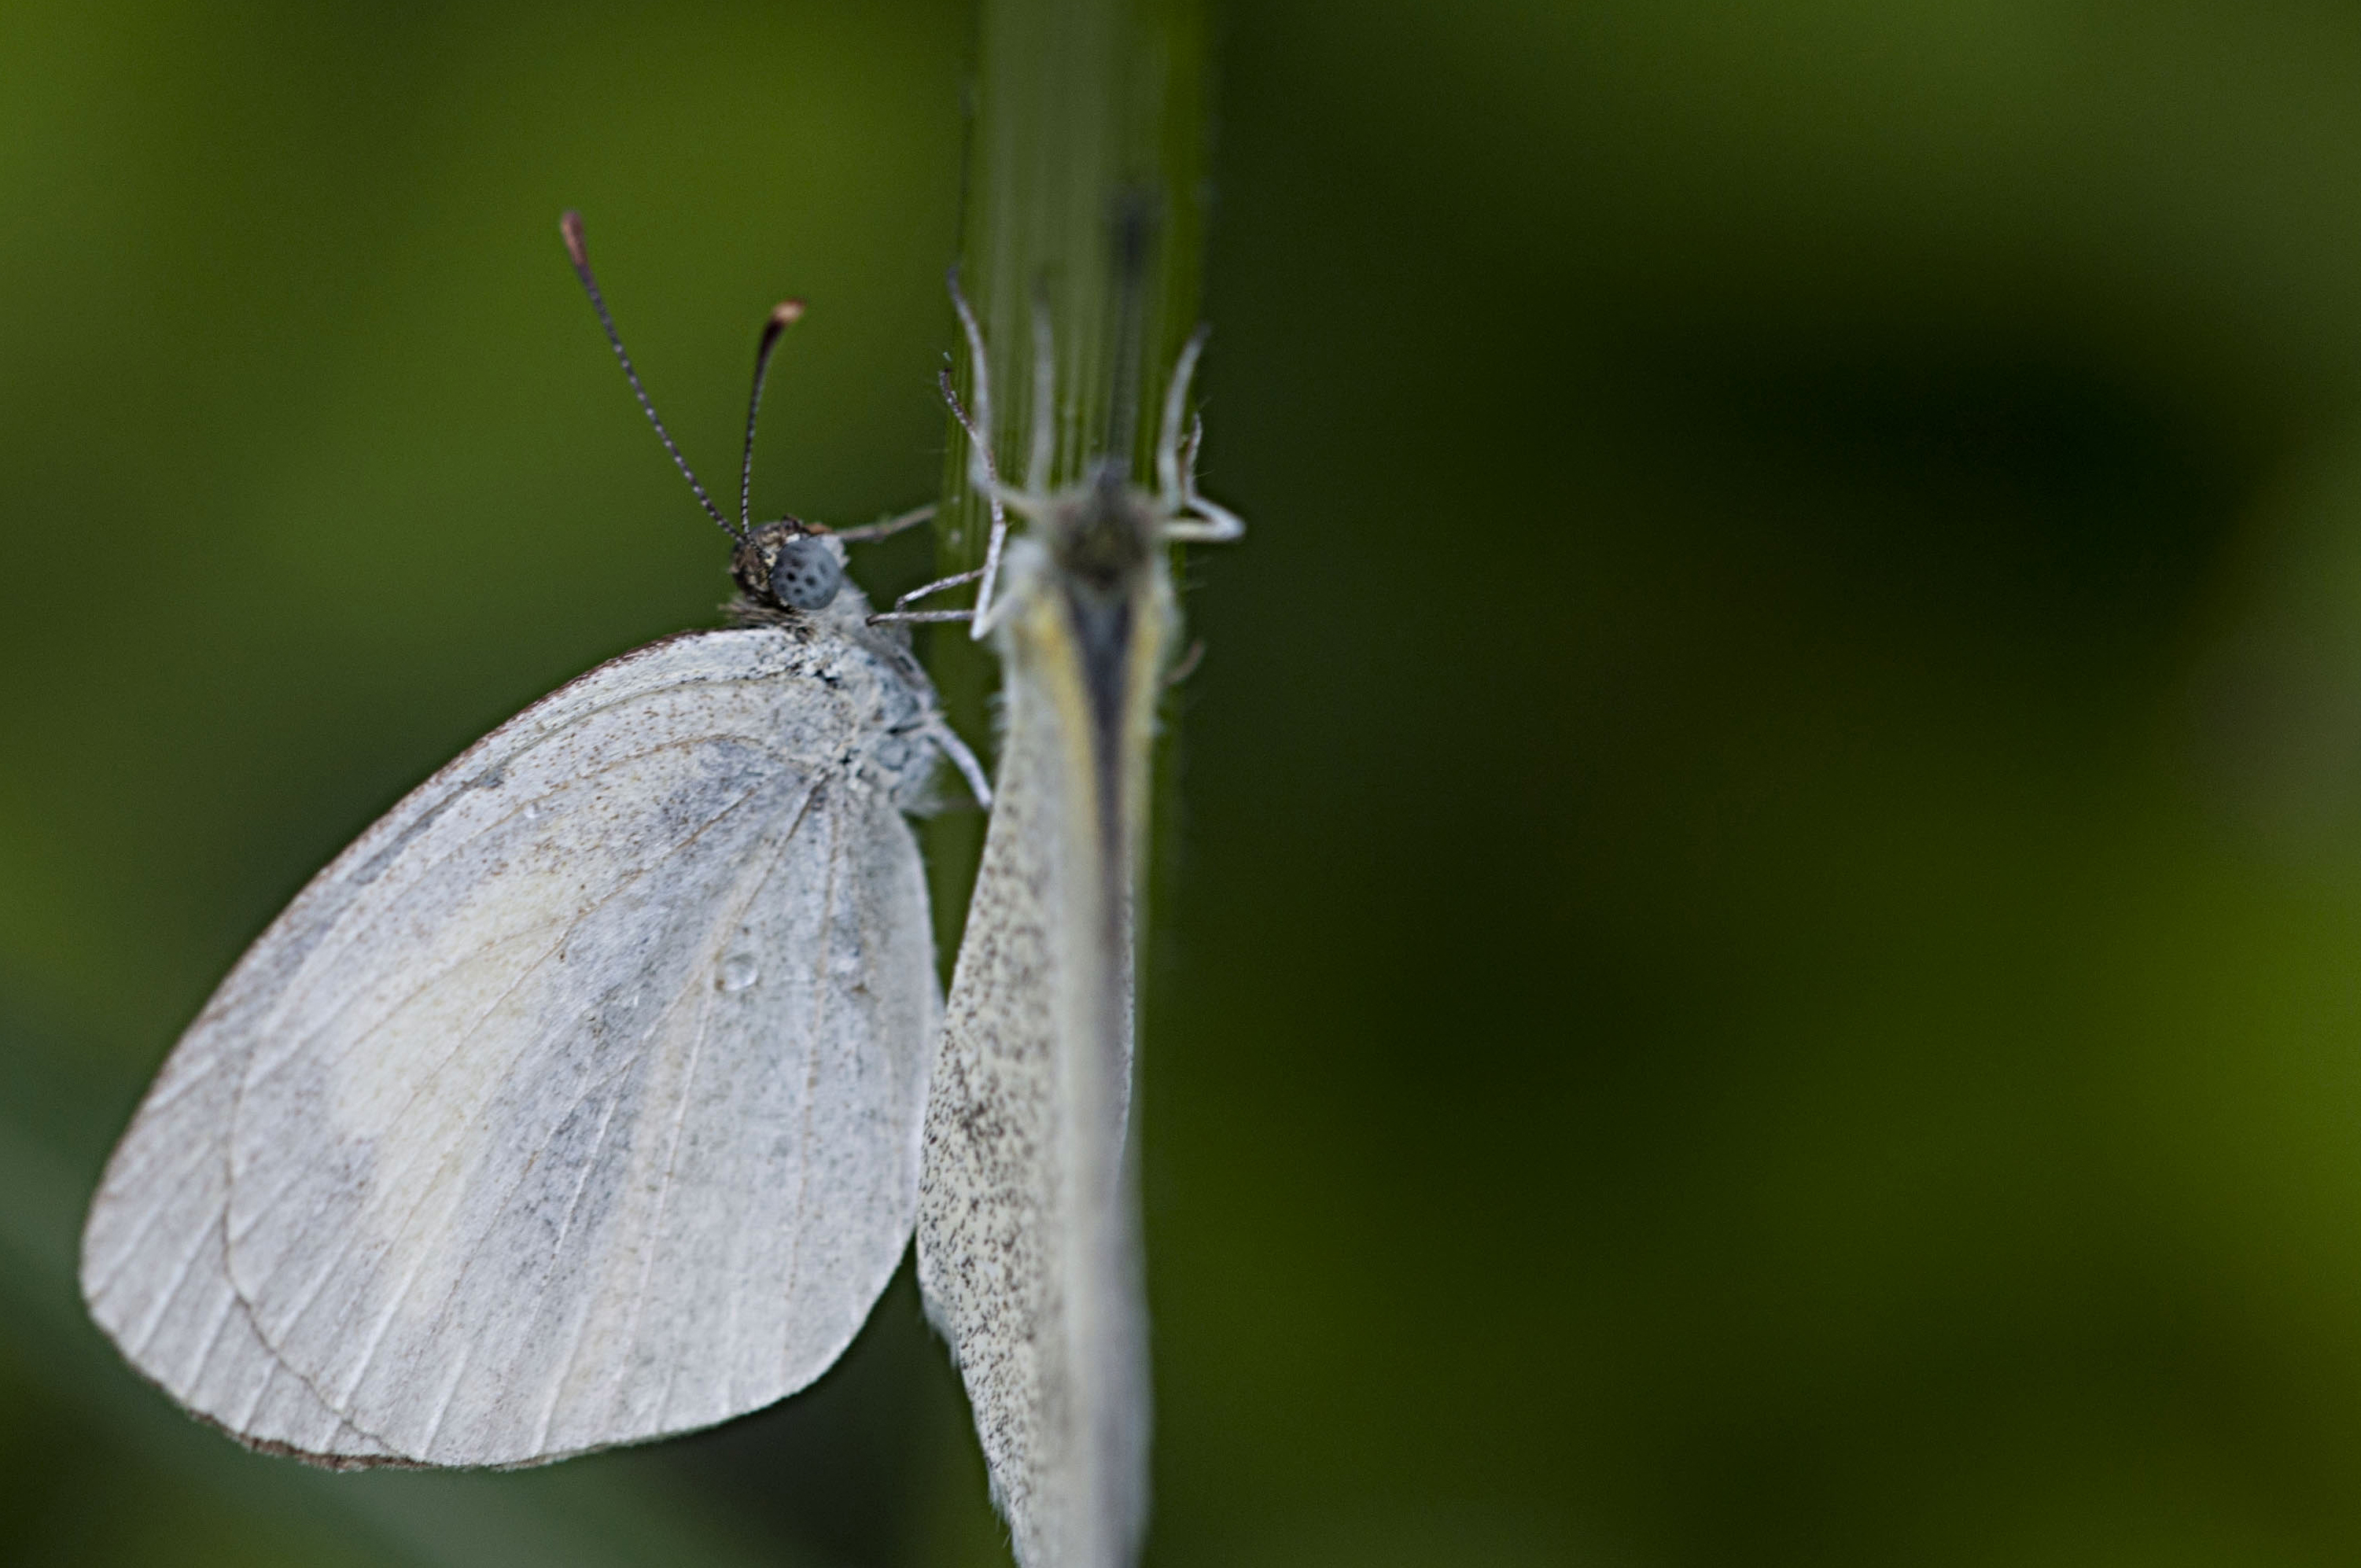
butterfly, close up, photography, insect, moths and butterflies, lycaenid, invertebrate, brush footed butterfly, macro photography, pieridae, pollinator, cabbage butterfly, moth, organism, arthropod, net winged insects, wildlife